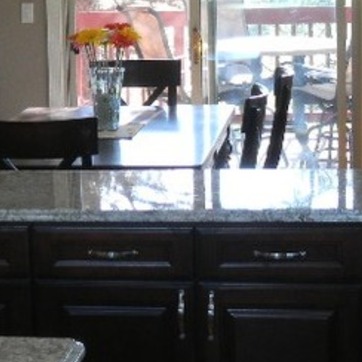
Material: polishedstone